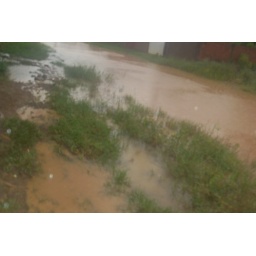
I fished in grass that had less water around than this